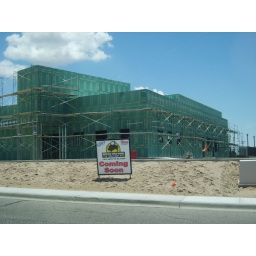
Possible new Buffalo Wild Wings building with 'coming soon' sign in front of it.